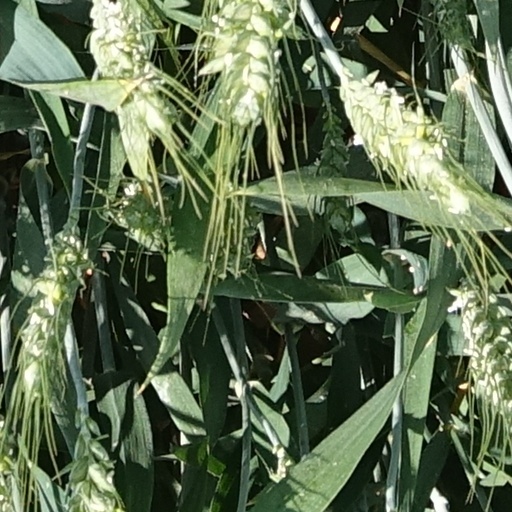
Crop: wheat